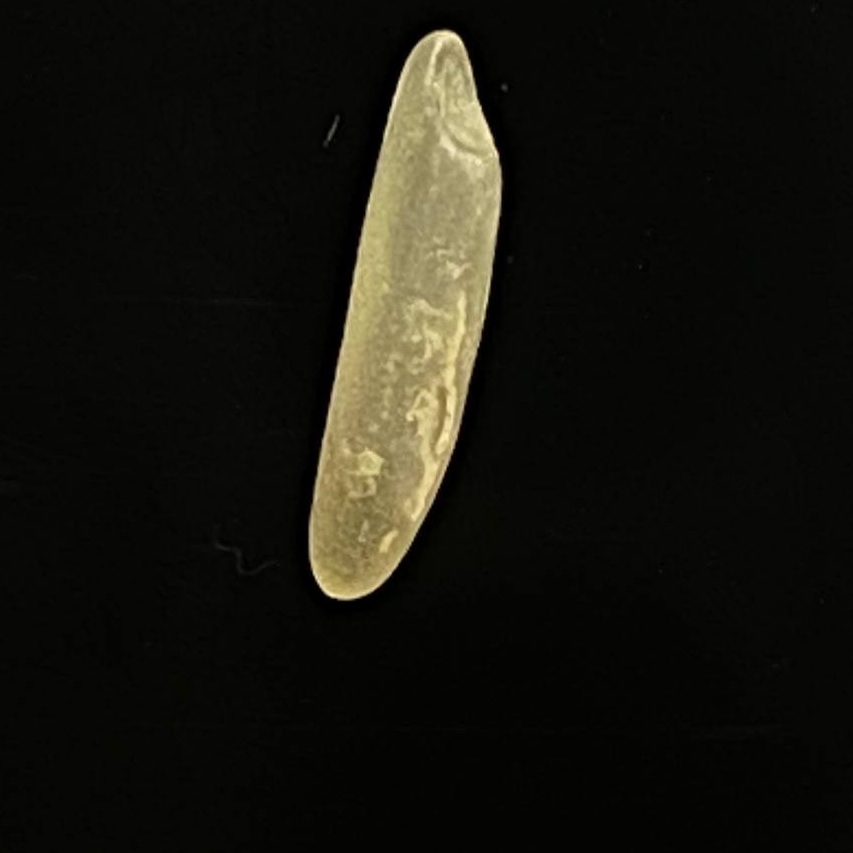
Rice variety: Bashmoti